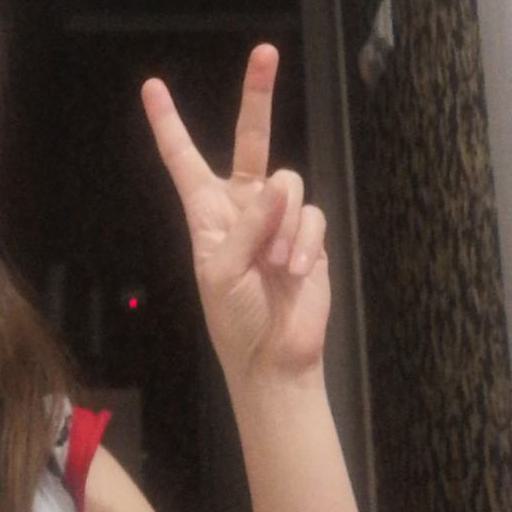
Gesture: peace